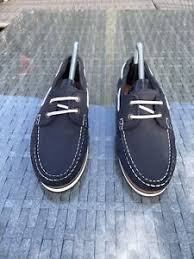
Label: Boat